Tritrophic interactions in plant defense

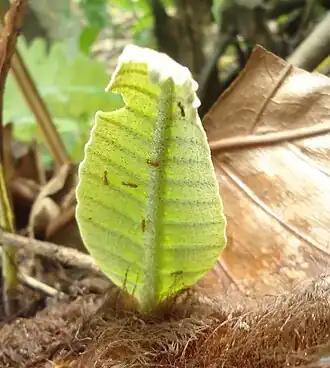
Ants attracted by the nutritional reward provided by extrafloral nectaries of a "Drynaria quercifolia" frond participate in a three-part interaction of plant, herbivorous insects, and themselves as predators.

Tritrophic interactions in plant defense against herbivory describe the ecological impacts of three trophic levels on each other: the plant, the herbivore, and its natural enemies. They may also be called multitrophic interactions when further trophic levels, such as soil microbes, endophytes, or hyperparasitoids (higher-order predators) are considered. Tritrophic interactions join pollination and seed dispersal as vital biological functions which plants perform via cooperation with animals.